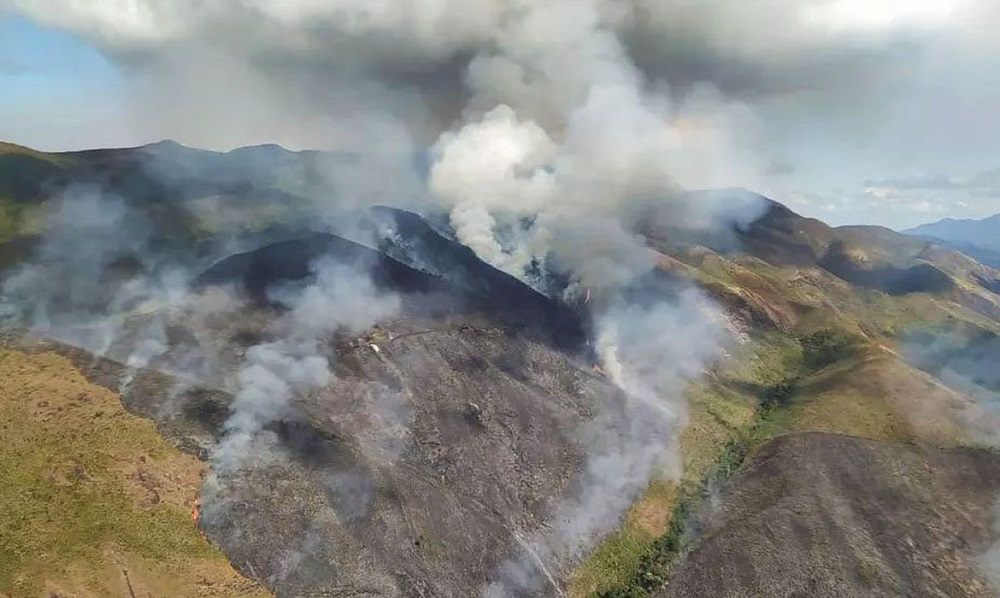
Fire: no
Smoke: yes